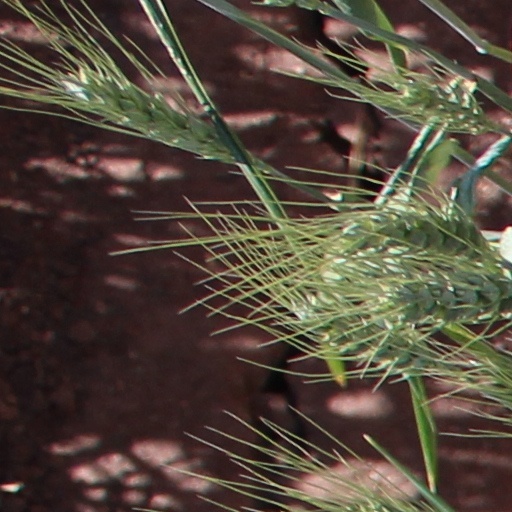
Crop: wheat